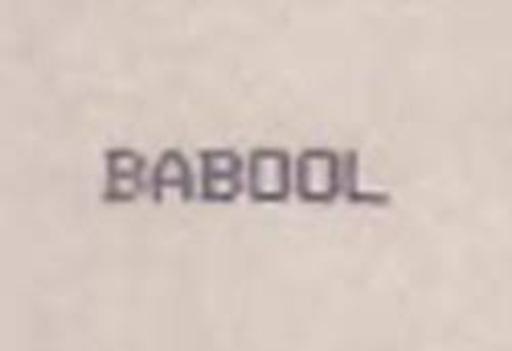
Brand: babool
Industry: Necessities